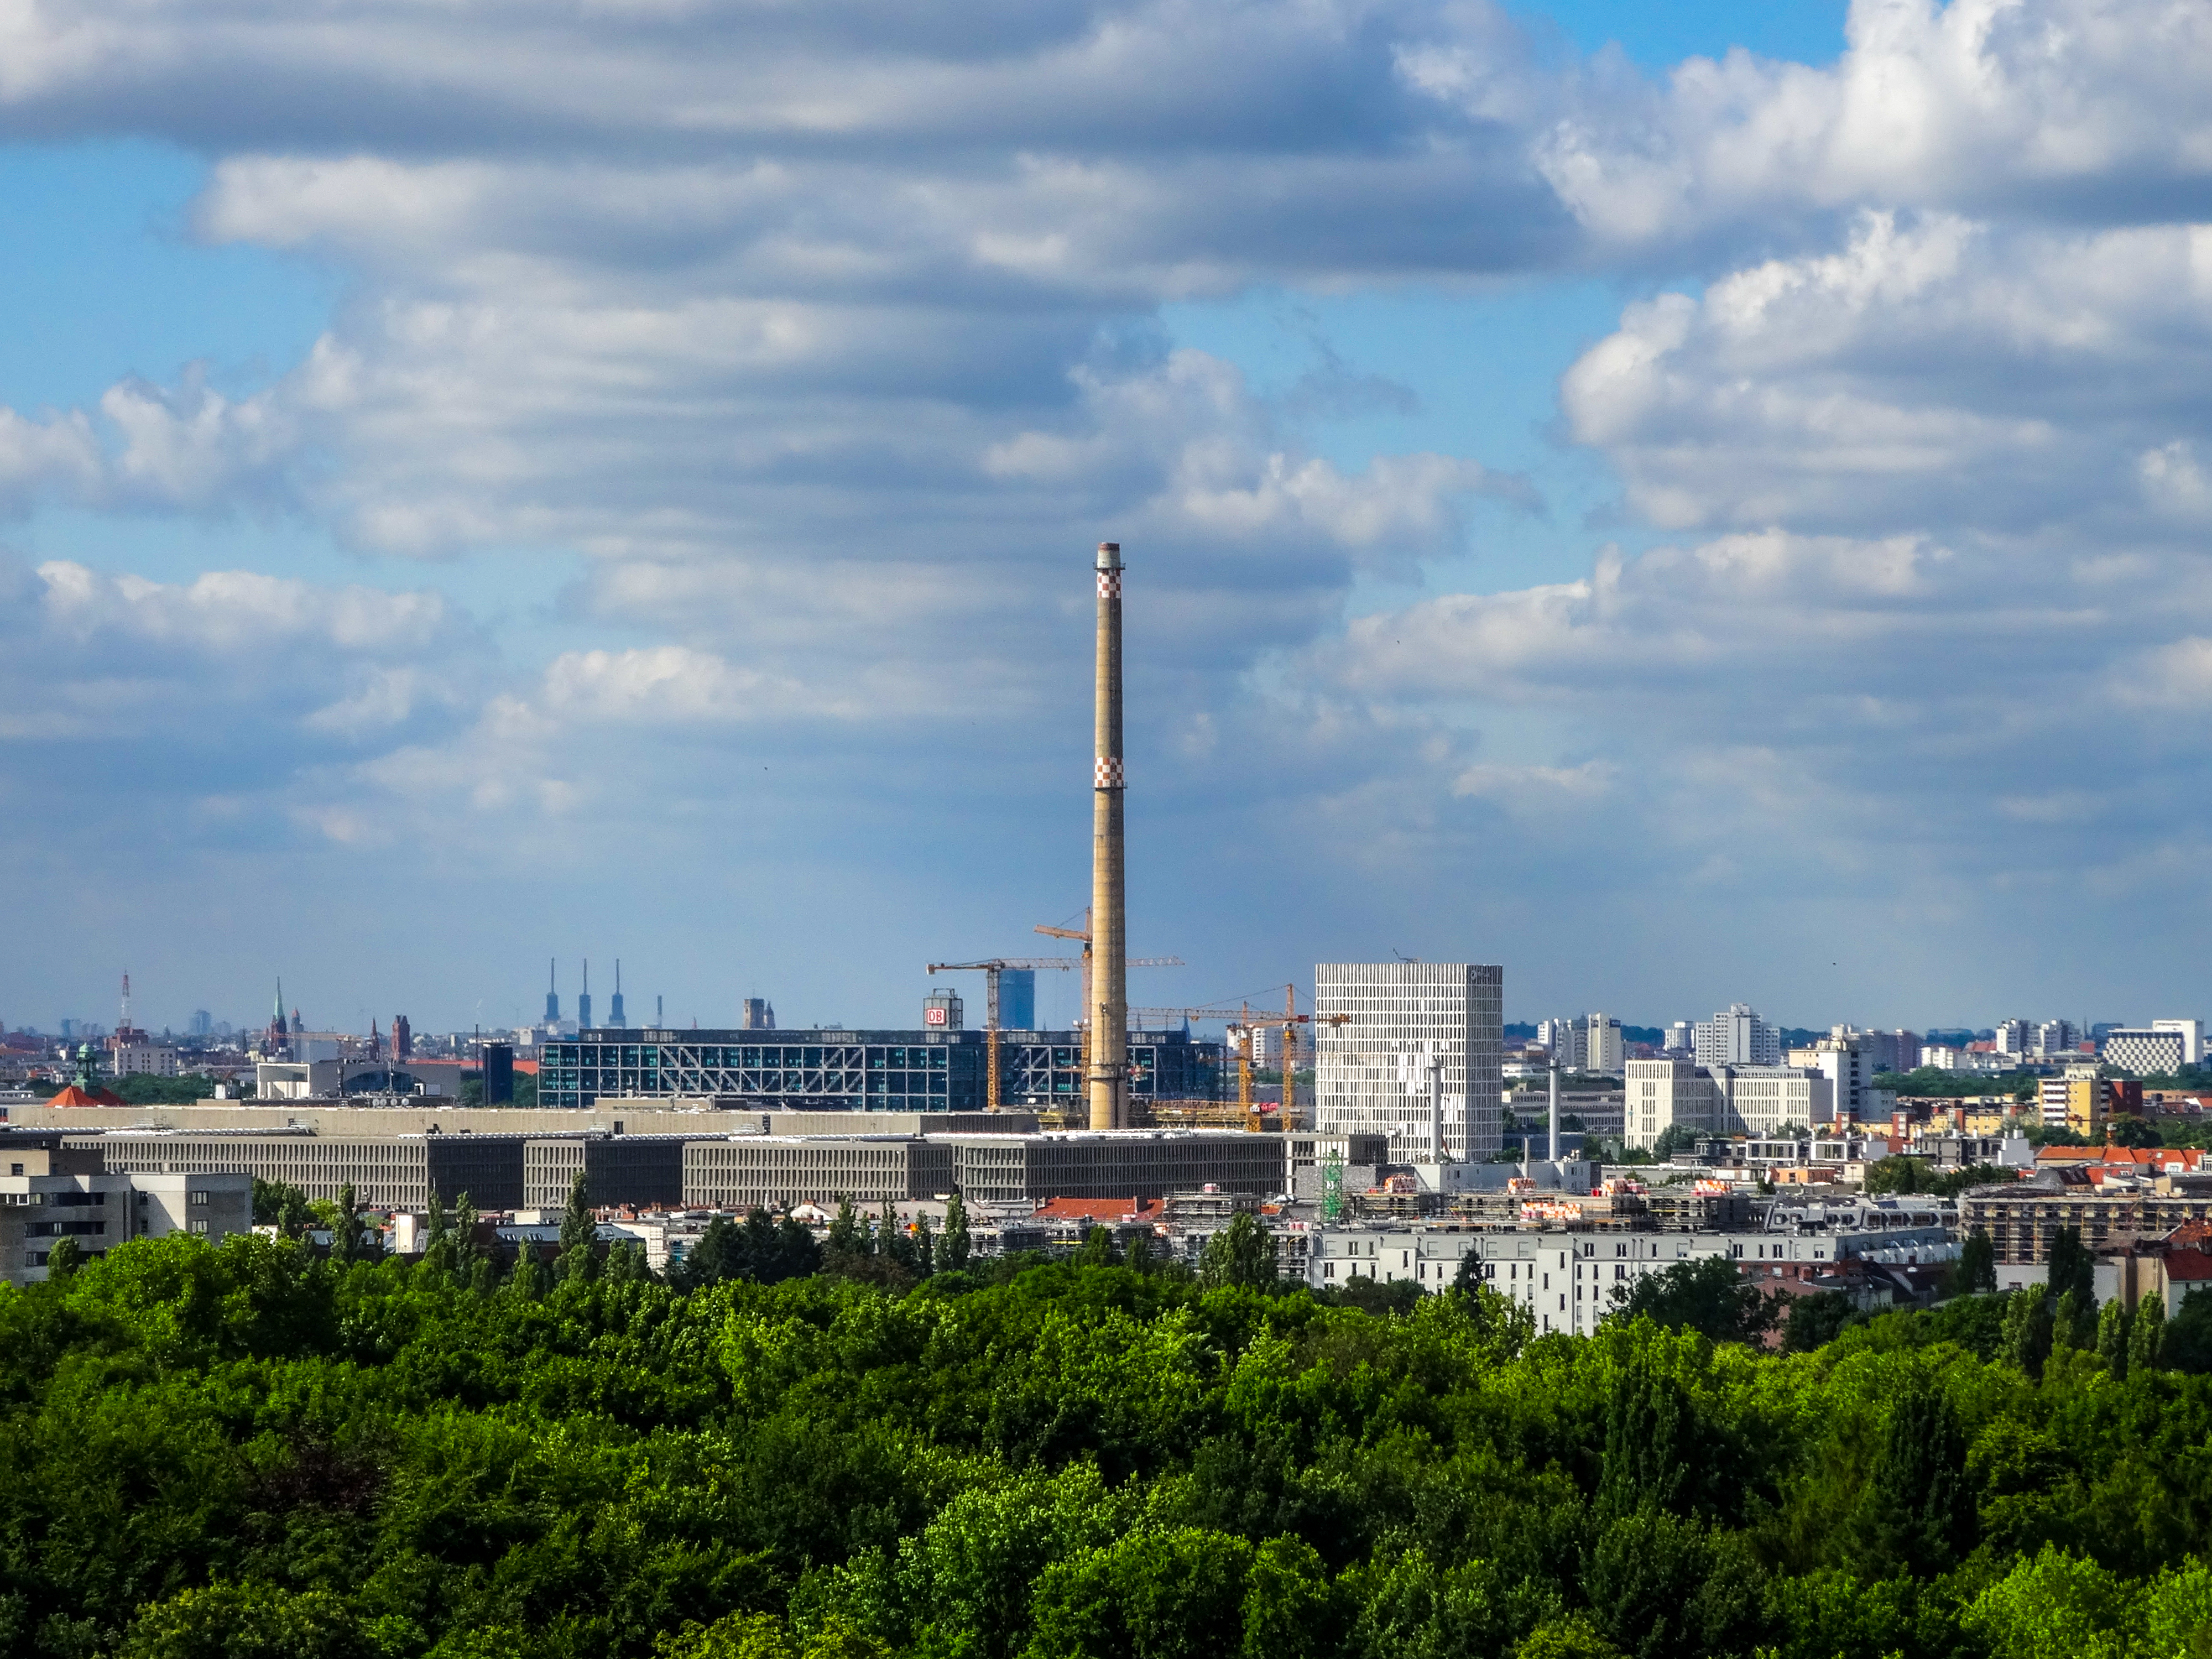
buildings, urban, city, skyline, cityscape, sky, clouds, humboldthain, berlin, germany, architecture, building, capital, landmark, chimney, humboldthoehe, daytime, urban area, tower, metropolitan area, urban design, tower block, cumulus, industry, factory, human settlement, mixed use, metropolis, gas, engineering, meteorological phenomenon, downtown, power station, suburb, skyscraper